Theatre Royal, Glasgow

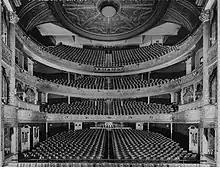
Theatre Royal, Hope Street, Glasgow auditorium about 1930

The theatre was opened in 1867 as the Royal Colosseum and Opera House by James Baylis. Baylis also ran the Milton Colosseum Music Hall at Cowcaddens Cross, and had opened the Scotia Music Hall, later known as the Metropole, in Stockwell Street in 1862. The Royal, and its shops and adjoining Alexandra Music Hall, were designed by George Bell of Clarke & Bell, who became the founding President of the Glasgow Institute of Architects.